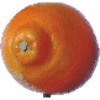
Label: tangelo